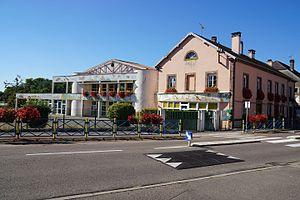
La mairie-école de Magnoncourt.
Magnoncourt est une commune française située dans le département de la Haute-Saône, en région Bourgogne-Franche-Comté.